List of equipment of the United States Army

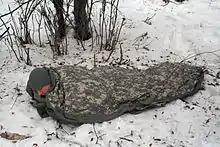
A Modular Sleep System in use

The Modular Sleep System (MSS) is a sleeping bag kit part of the Extended Cold Weather Clothing System (Gen I to Gen III) used by the United States Army and manufactured by Tennier Industries. It consists of a camouflaged, waterproof, breathable bivy cover, a lightweight patrol sleeping bag, and an intermediate cold-weather sleeping bag (note that the color differs depending on the vintage of the gear). Compression sacks are included to store and carry the system. The MSS is available in a variety of camouflage patterns. The patrol bag provides weather protection from . The intermediate bag provides cold weather protection from . Combining the patrol bag and intermediate bags provides extreme cold weather protection in temperatures as low as . The bivy cover can be used with each of three MSS configurations (patrol, intermediate, or combined) to provide environmental protection from wind and water. The sleeping bags are made of ripstop nylon fabrics and continuous-filament polyester insulation; the camouflage bivy cover is made with waterproof, breathable, coated, or laminated nylon fabric; the compression sacks are made with water-resistant and durable nylon fabrics.